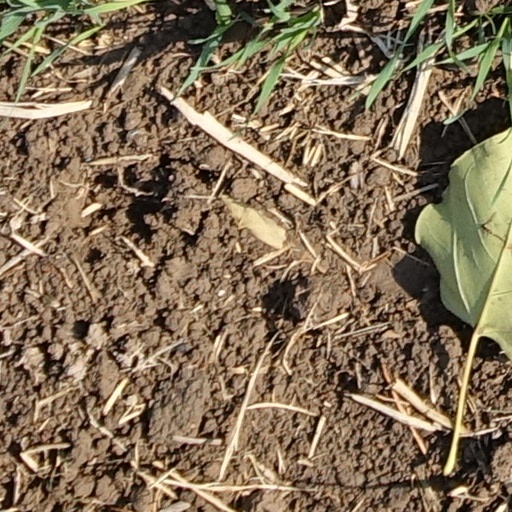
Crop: wheat